Black-eyed pea

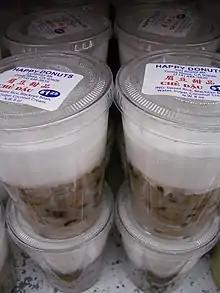
Several cups of "chè đậu trắng", a Vietnamese dessert made with black-eyed peas

The bean is commonly used across India. In the Hindi dialects of North India, black-eyed peas are called "lobia" (लोबीया) or "rongi" (रोंगी). They are cooked like "daal" and served with boiled rice.